Military history of Chad

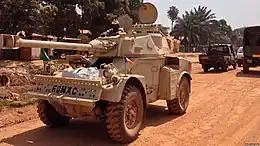
Eland 90 armoured car of the Chadian Army. President Déby purchased a number of these vehicles from a Belgian firm in 2008.

The Military of Chad was dominated by members of Toubou, Zaghawa, Kanembou, Hadjerai, and Massa ethnic groups during the presidency of Hissène Habré. Current Chadian president Idriss Déby, a member of the minority Zaghawa-related Bidyate clan and a top military commander, revolted and fled to Sudan, taking with him many Zaghawa and Hadjerai soldiers in 1989. The forces that Déby led into N'Djamena on December 1, 1990, to oust President Habré, was mainly Zaghawa, including a large number of Sudanese, many of whom were recruited while Déby was in the bush. Déby's coalition also included a small number of Hadjerais and southerners.